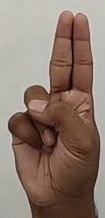
ASL sign: U